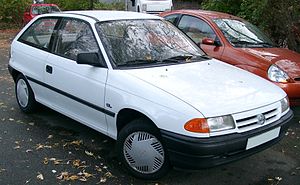
Opel Astra / Astra F
Astra F 3-dørs hatchback
Opel Astra bilmodellerne blev introduceret i 1991, hvor de afløste Opel Kadett.